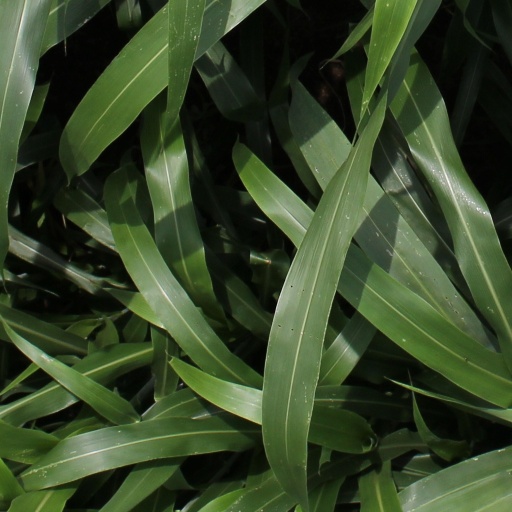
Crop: sorghum